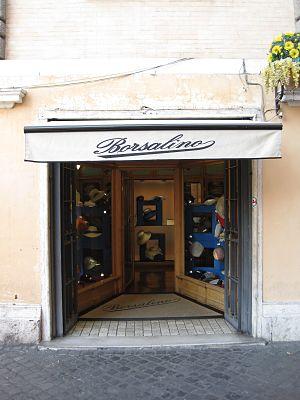
Boutique Borsalino à Rome